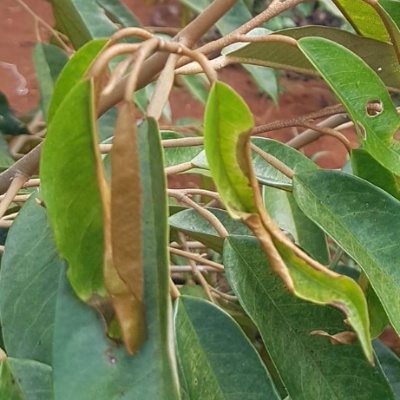
Label: Leaf_Rhizoctonia